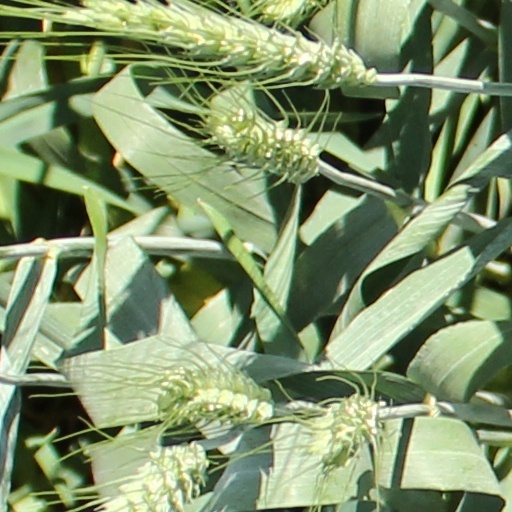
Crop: wheat